List of California native plants

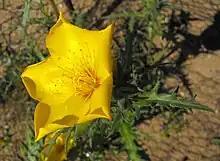
Native wildflower blazing star ("Mentzelia lindleyi")

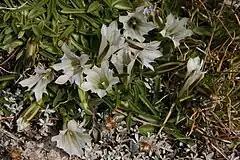
"Gentiana algida" in the Sierra Nevada

California native plants are plants that existed in California prior to the arrival of European explorers and colonists in the late 18th century. California includes parts of at least three phytochoria. The largest is the California floristic province, a geographical area that covers most of California, portions of neighboring Oregon, Nevada, and Baja California, and is regarded as a "world hotspot" of biodiversity.